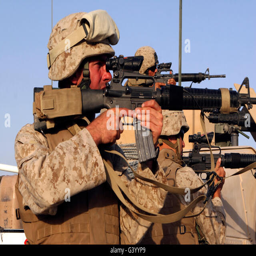
sighting in on a suspicious group of people